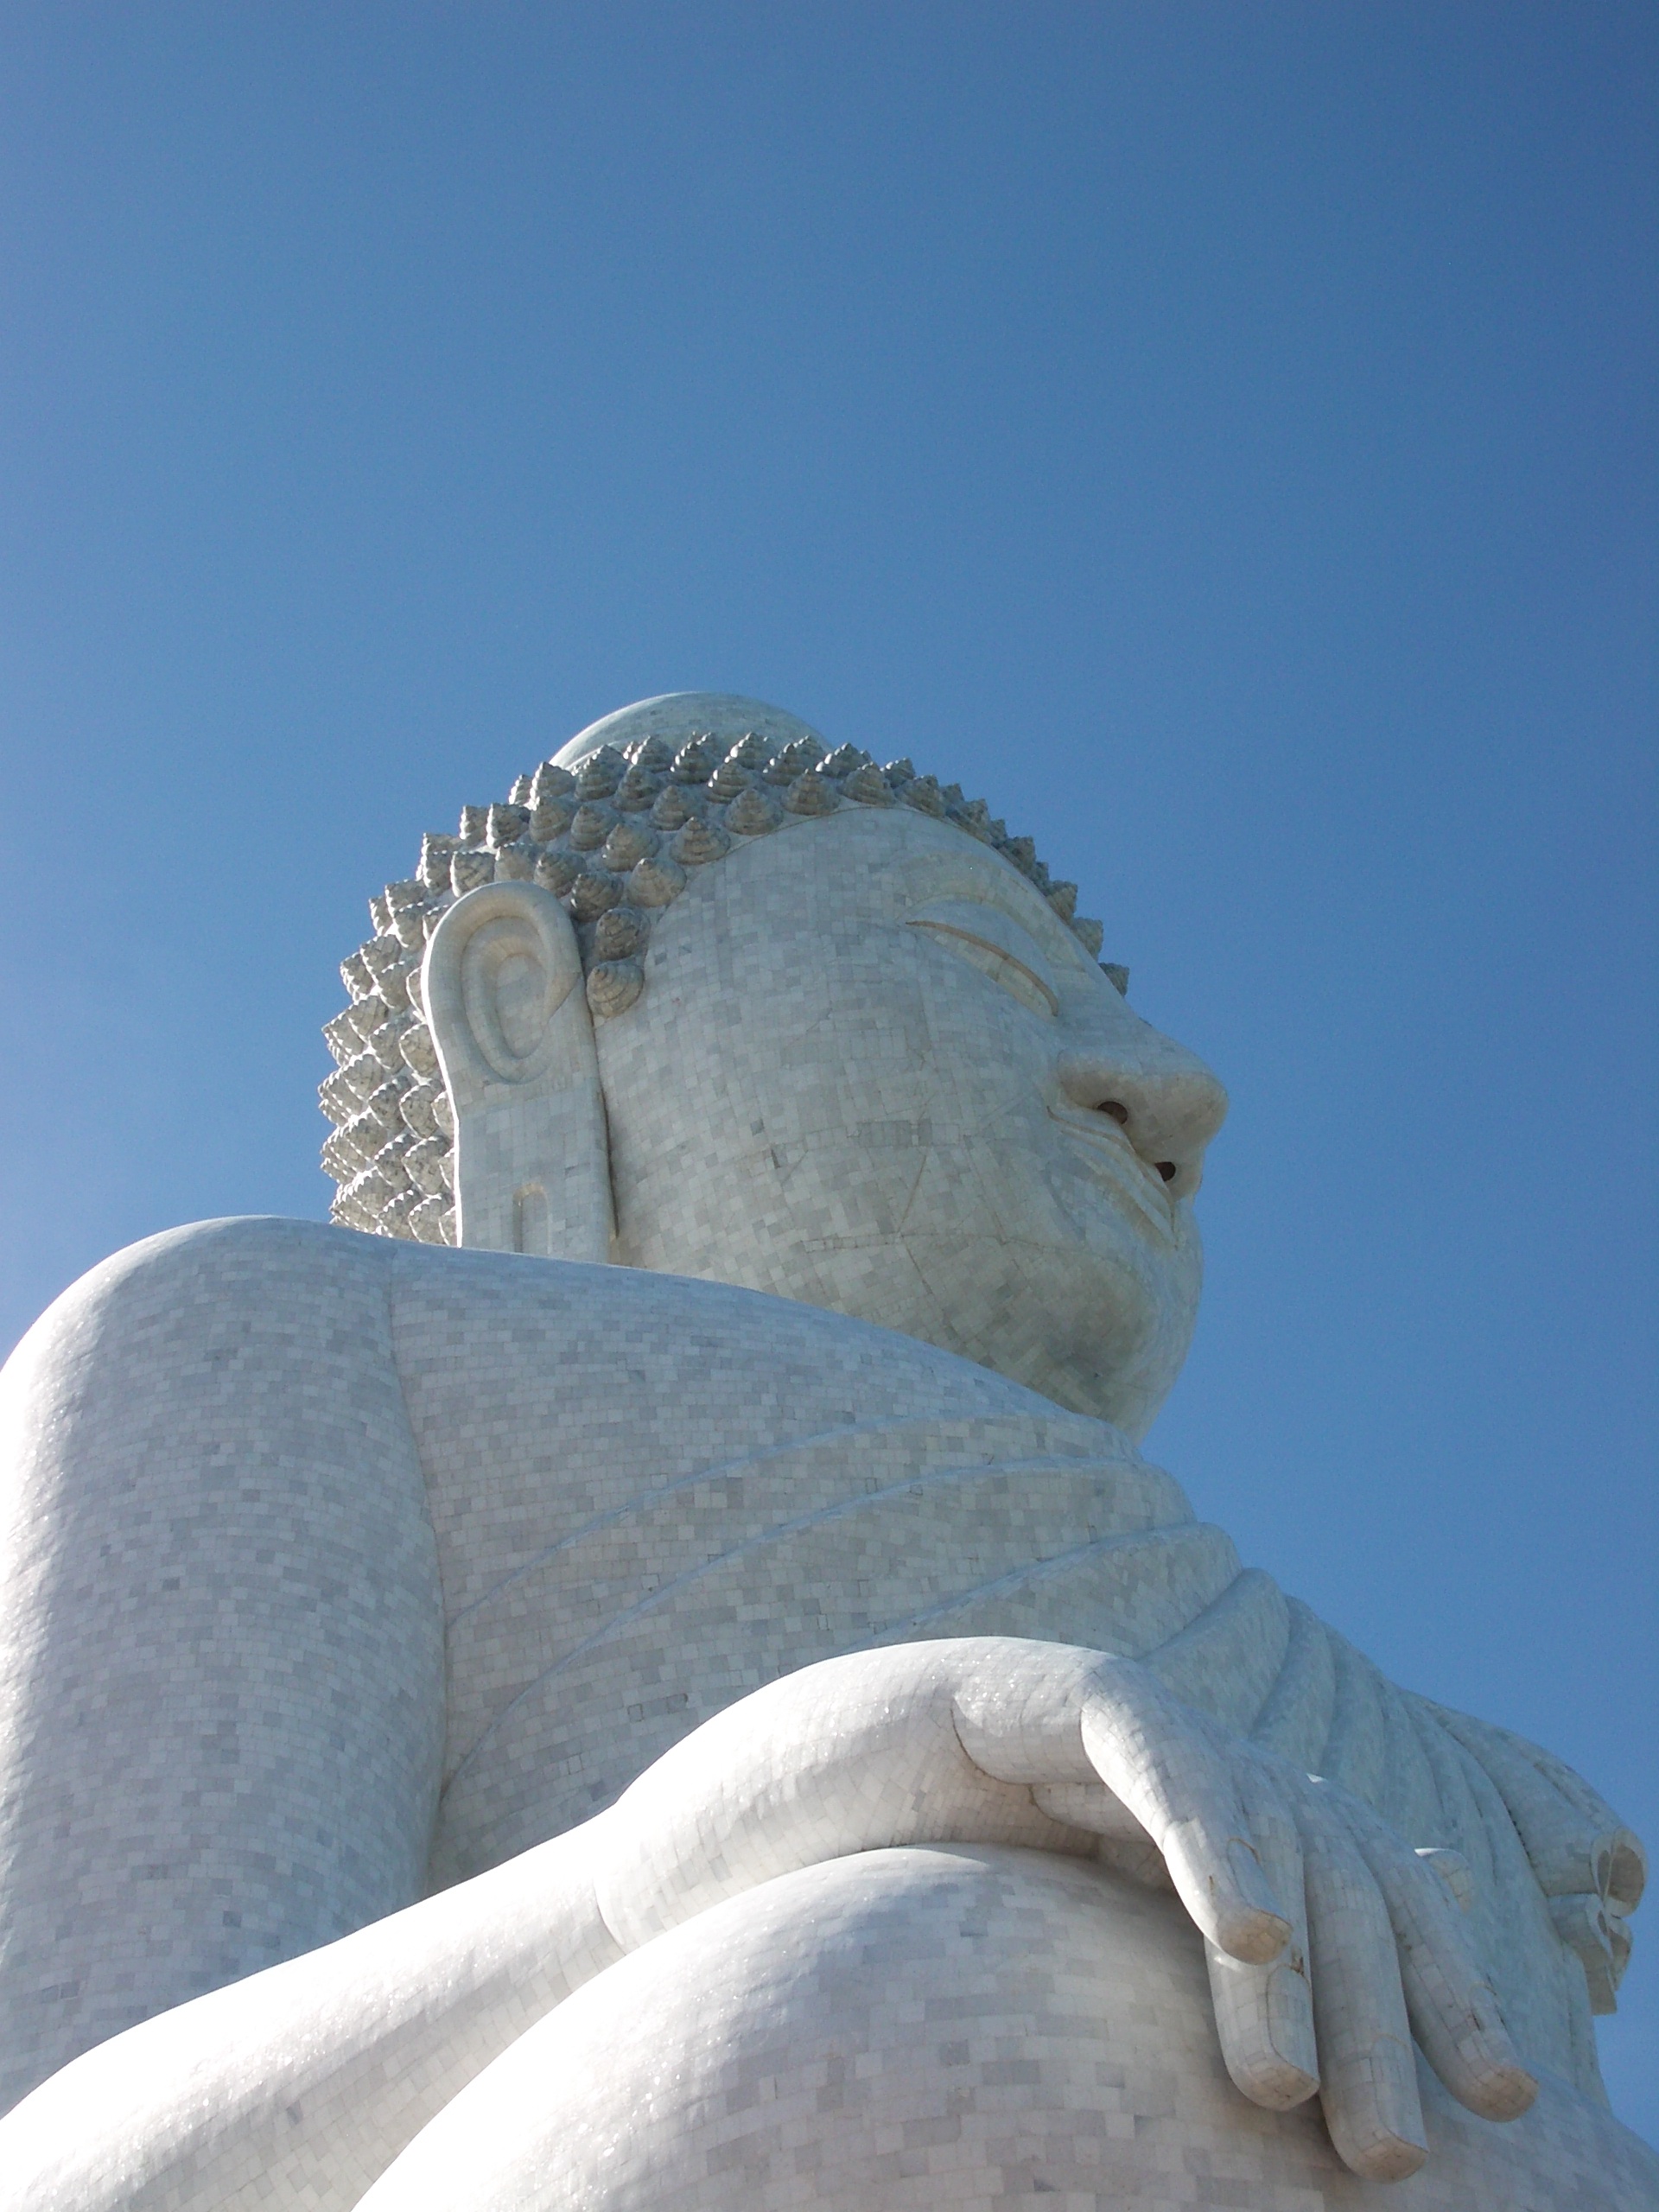
sand, rock, sky, monument, statue, blue, thailand, sculpture, art, temple, budha, stone carving, phuket